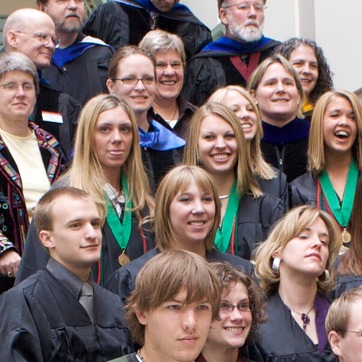
Material: hair